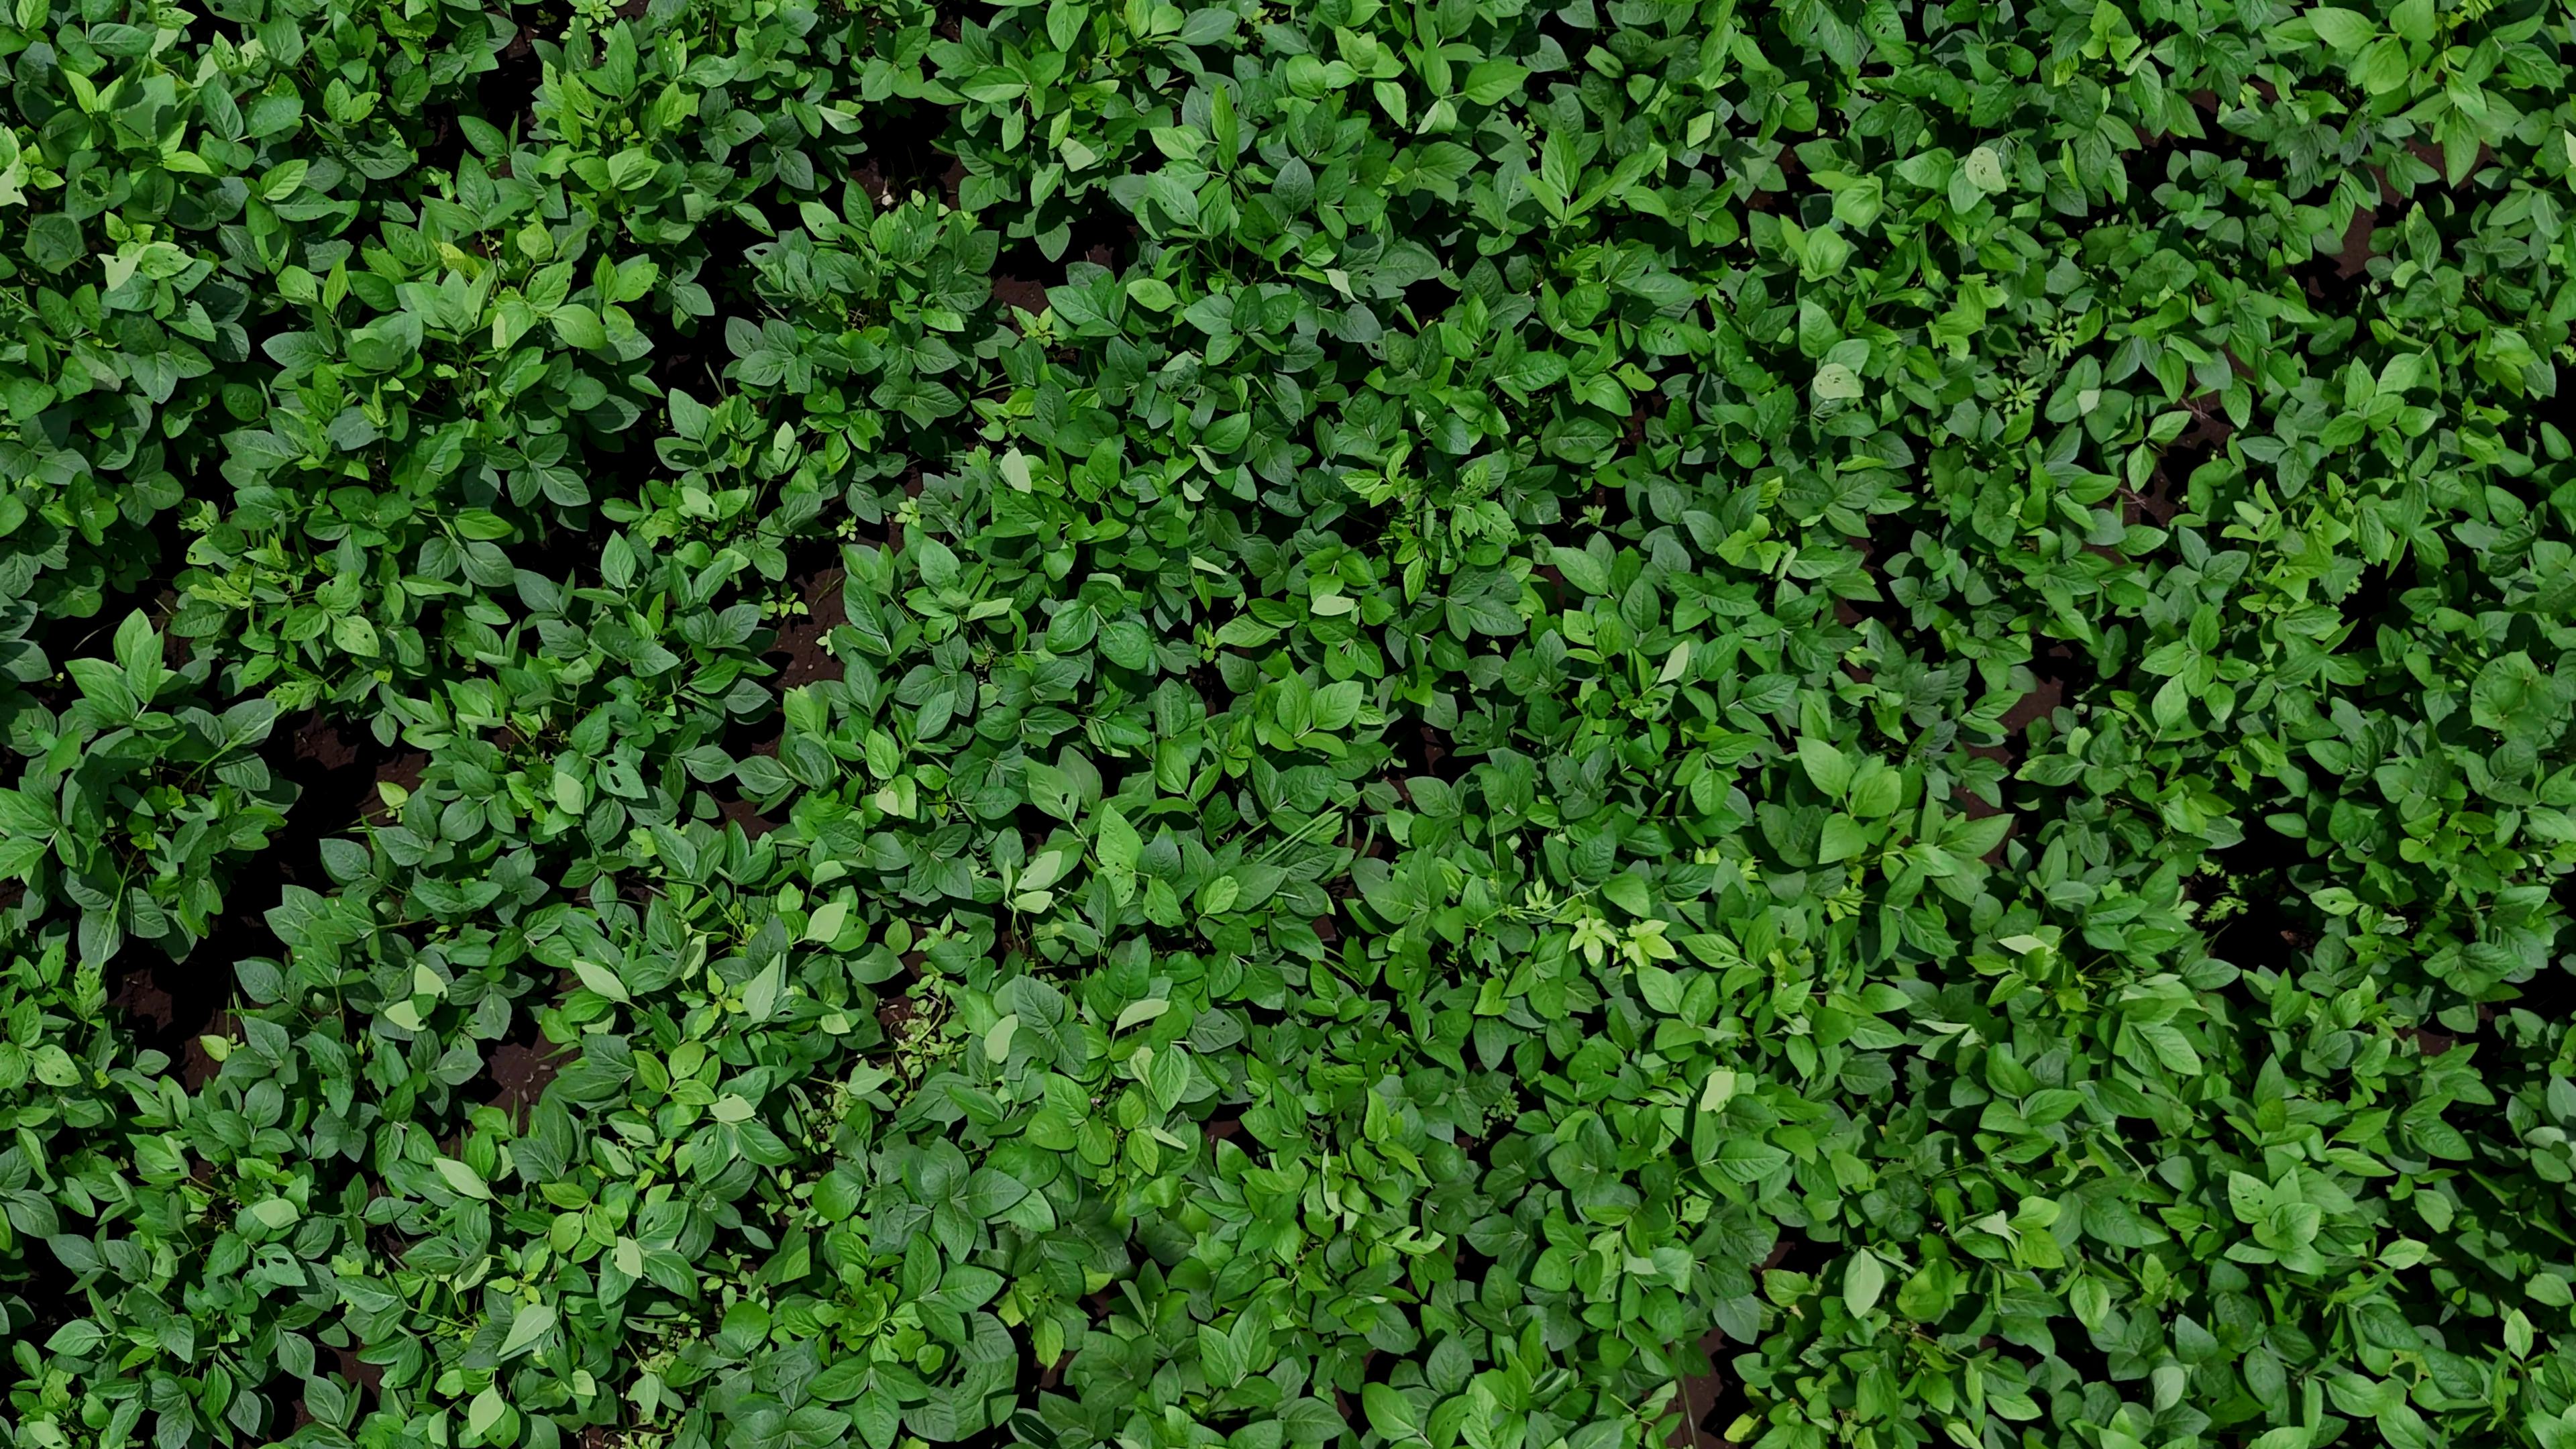
Label: Healthy